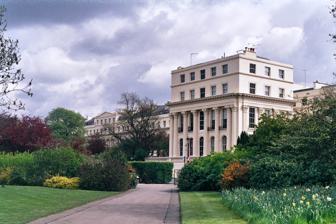
Building: Chester Terrace
Country: United Kingdom
Year built: 1825
Terrace in Regent's Park, London Chester Terrace Length 0.2 mi (0.32 km) Location Regent's Park, London Postal code NW1 4ND Coordinates 51°31′44″N 0°08′43″W / 51.5290°N 0.1454°W / 51.5290; -0.1454 south end Chester Gate north end Cumberland Place Construction Inauguration 1825 ( 1825 ) Chester Terrace is one of the neo-classical terraces in Regent's Park , London. The terrace has the longest unbroken facade in Regent's Park, of about 280 metres (920 ft). It takes its name from one of the titles of George IV before he became king, Earl of Chester . It now lies within the London Borough of Camden . As with Cornwall Terrace and York Terrace , the architectural plans were made by John Nash but subsequently altered almost beyond recognition by Decimus Burton , who was responsible for the existing design, built by his father James Burton in 1825. Nash was so dissatisfied with Decimus's design that he sought the demolition and complete rebuilding of the Terrace, but in vain. It is a Grade I listed building . Architecture All 42 houses are Grade I listed buildings . At each end there is a Corinthian arch bearing at the top the terrace's name in large lettering on a blue background, possibly the largest street signs in London. Five houses are semi-detached with one of these being Nash House (3 Chester Terrace, although the main entrance is in Chester Gate), having a bust of John Nash on its west side, appearing identical to the bust on All Souls Church, Langham Place . During the Second World War the Nash buildings around the park, including Chester Terrace, fell into what one newspaper called "a sad state of neglect … caused by bombing and the ravages of time". An official report commented "there is not a single terrace which does not give the impression of hopeless dereliction". Restoration work followed in the early 1950s. The terrace was mainly occupied by government departments during and after the war, but by 1957 the freeholder of the terrace, the Crown Estate , had adopted the policy of returning it, and the other Nash terraces, to private residential use, as recommended ten years earlier in the report of a government committee on the post-war future of the terraces. Former residents There are two blue plaques on the street: one at No. 13 for the architect Charles Robert Cockerell , and one at No. 27 for Air Marshal John Salmond . The politician John Profumo lived at the aforementioned Nash House, No. 3 Chester Terrace, from 1948 until 1965. His former mistress Christine Keeler later lived in the nearby Chester Close North. The composer Arnold Bax lived at No. 19 from 1911 to 1918. The actor Sir Ralph Richardson and his wife Meriel Forbes lived at No. 1 Chester Terrace until 1983. The Ooni of Ife, King Okunade Sijuwade , Olubuse II lived in No. 24. Other residents of Chester Terrace have included the artist Aubrey Beardsley , the Nigerian businessman MKO Abiola , the architect Charles Cockerell , the surgeon William Coulson , the Nigerian diplomat Philip Asiodu , the swindler Leopold Redpath ,  and the journalist Emma Tennant , who was born there. In popular culture This location was used for The Avengers ' episode "You'll Catch Your Death" (1968). It featured in the 1997 film version of George Orwell 's Keep The Aspidistra Flying . It is a major location in the film The End of the Affair (1955). It also features in the film The Nanny (1965). It is shown in the 1968 Robert Wise musical film Star! , in a brief scene during which Gertrude Lawrence (played by Julie Andrews ) receives a writ for unpaid bills. The location is also featured in the film Mrs Henderson Presents as the home of Laura Henderson (played by Judi Dench ). Gallery North end South end See also List of eponymous roads in London References